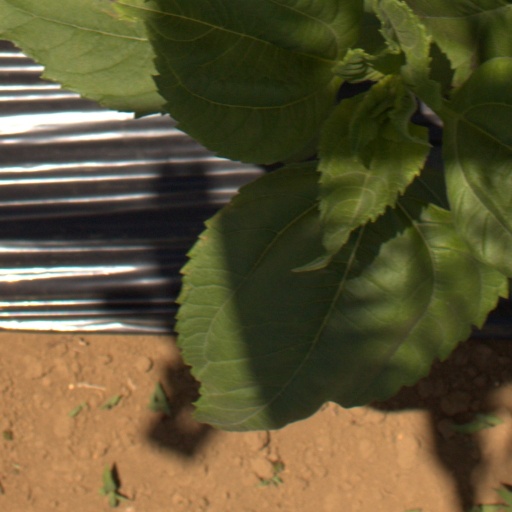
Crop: Jerusalem artichoke